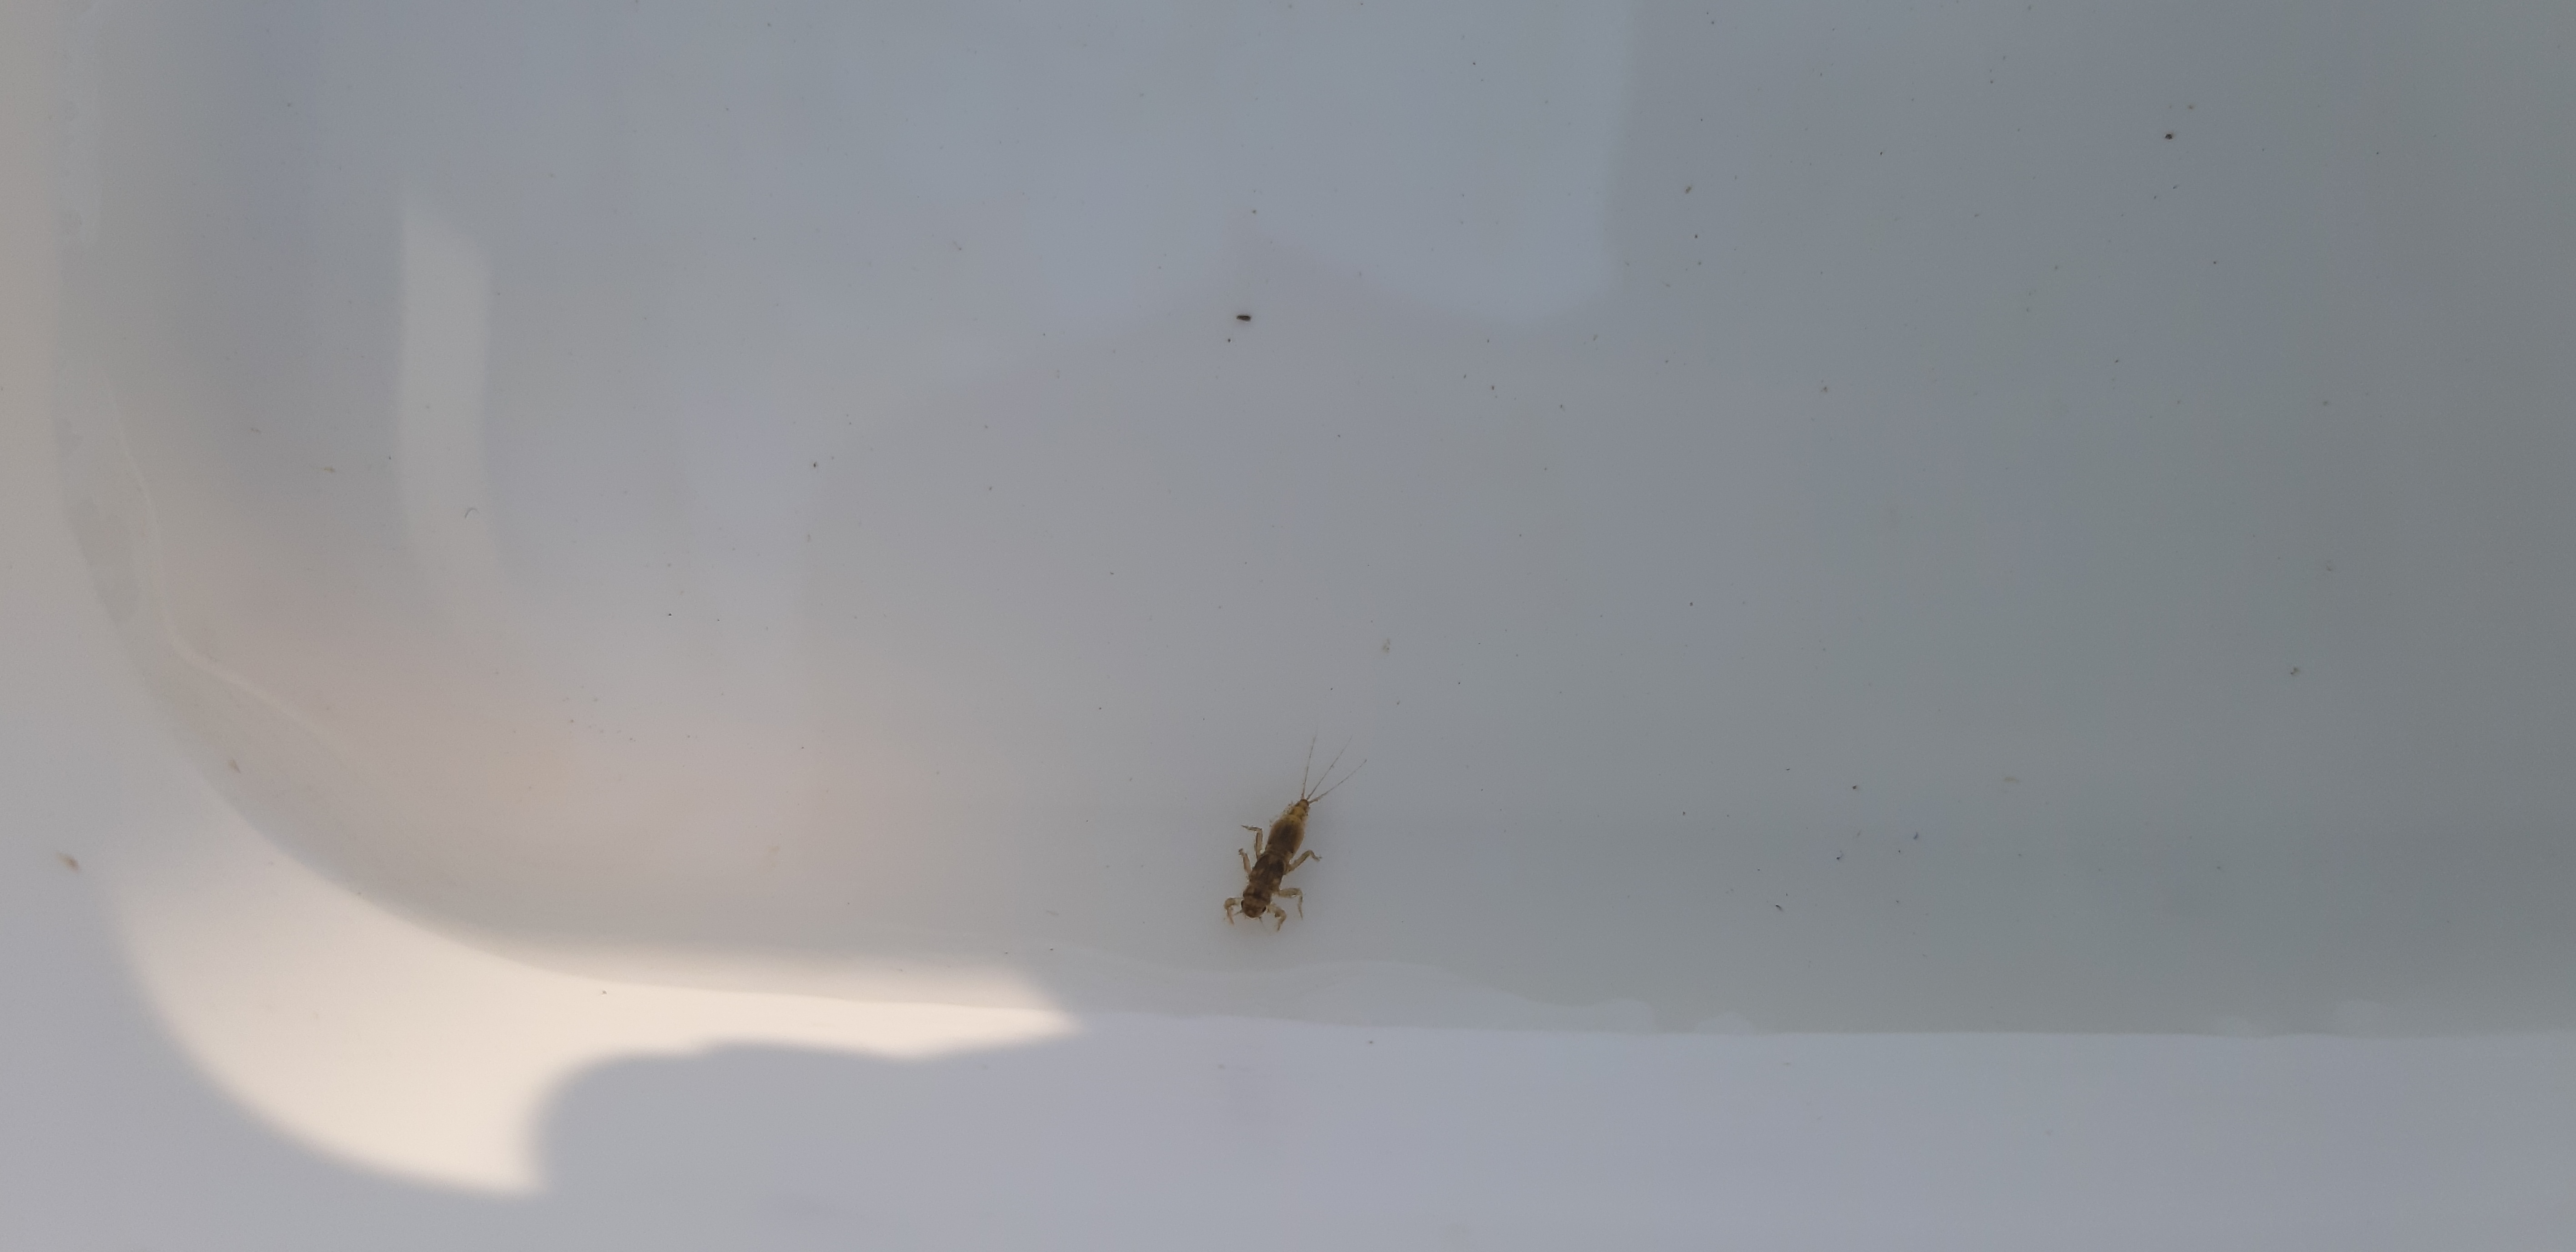
Macroinvertebrate group: other_mayflies